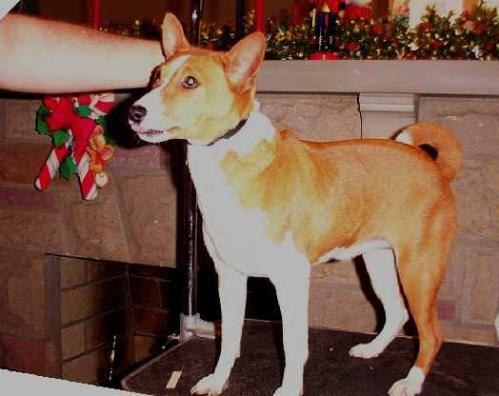
dog